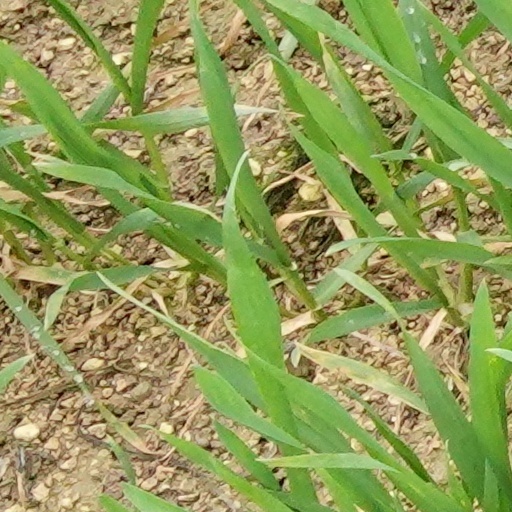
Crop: wheat